2012 GP2 Series

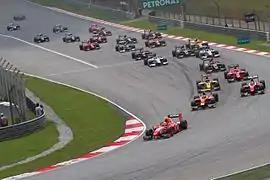
The start of the season-opening race at Sepang.

The 2012 GP2 Series season was the forty-sixth season of the second-tier of Formula One feeder championship and also eighth season under the GP2 Series moniker and also the first season after merging with the GP2 Asia Series. The championship was expanded to include rounds in Malaysia, Bahrain and Singapore, in support of the 2012 Formula One season.